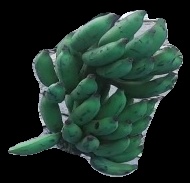
Variety: elakki-bale
Grade: grade3